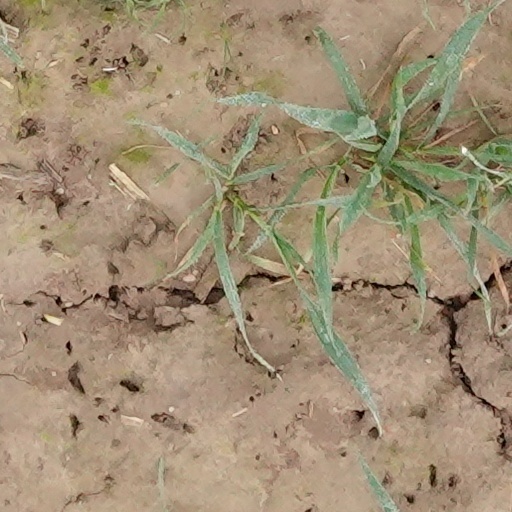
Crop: wheat